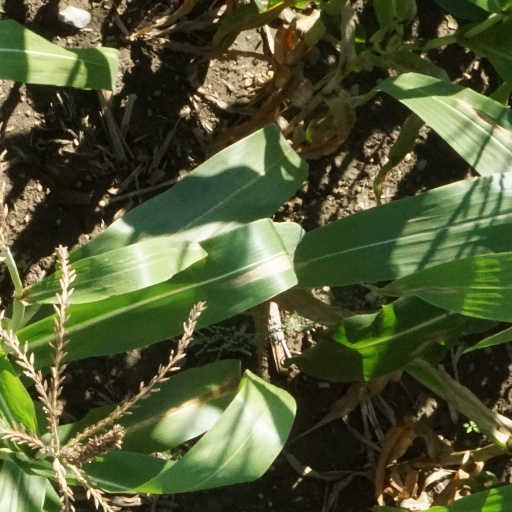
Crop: maize; corn